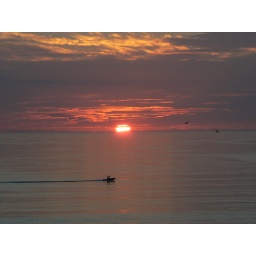
red sky in the morning